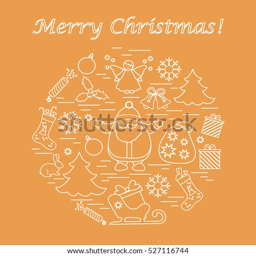
vector illustration of different new year and christmas symbols arranged in a circle .